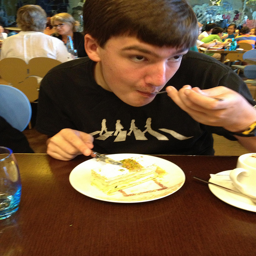
A teen sits at a table and eats a spoonful of his meal.
A young man is eating food in a restaurant.
A young man eating at a table with many other people.
A boy, sitting at a table eating something.
A male eating food in a busty restaurant.